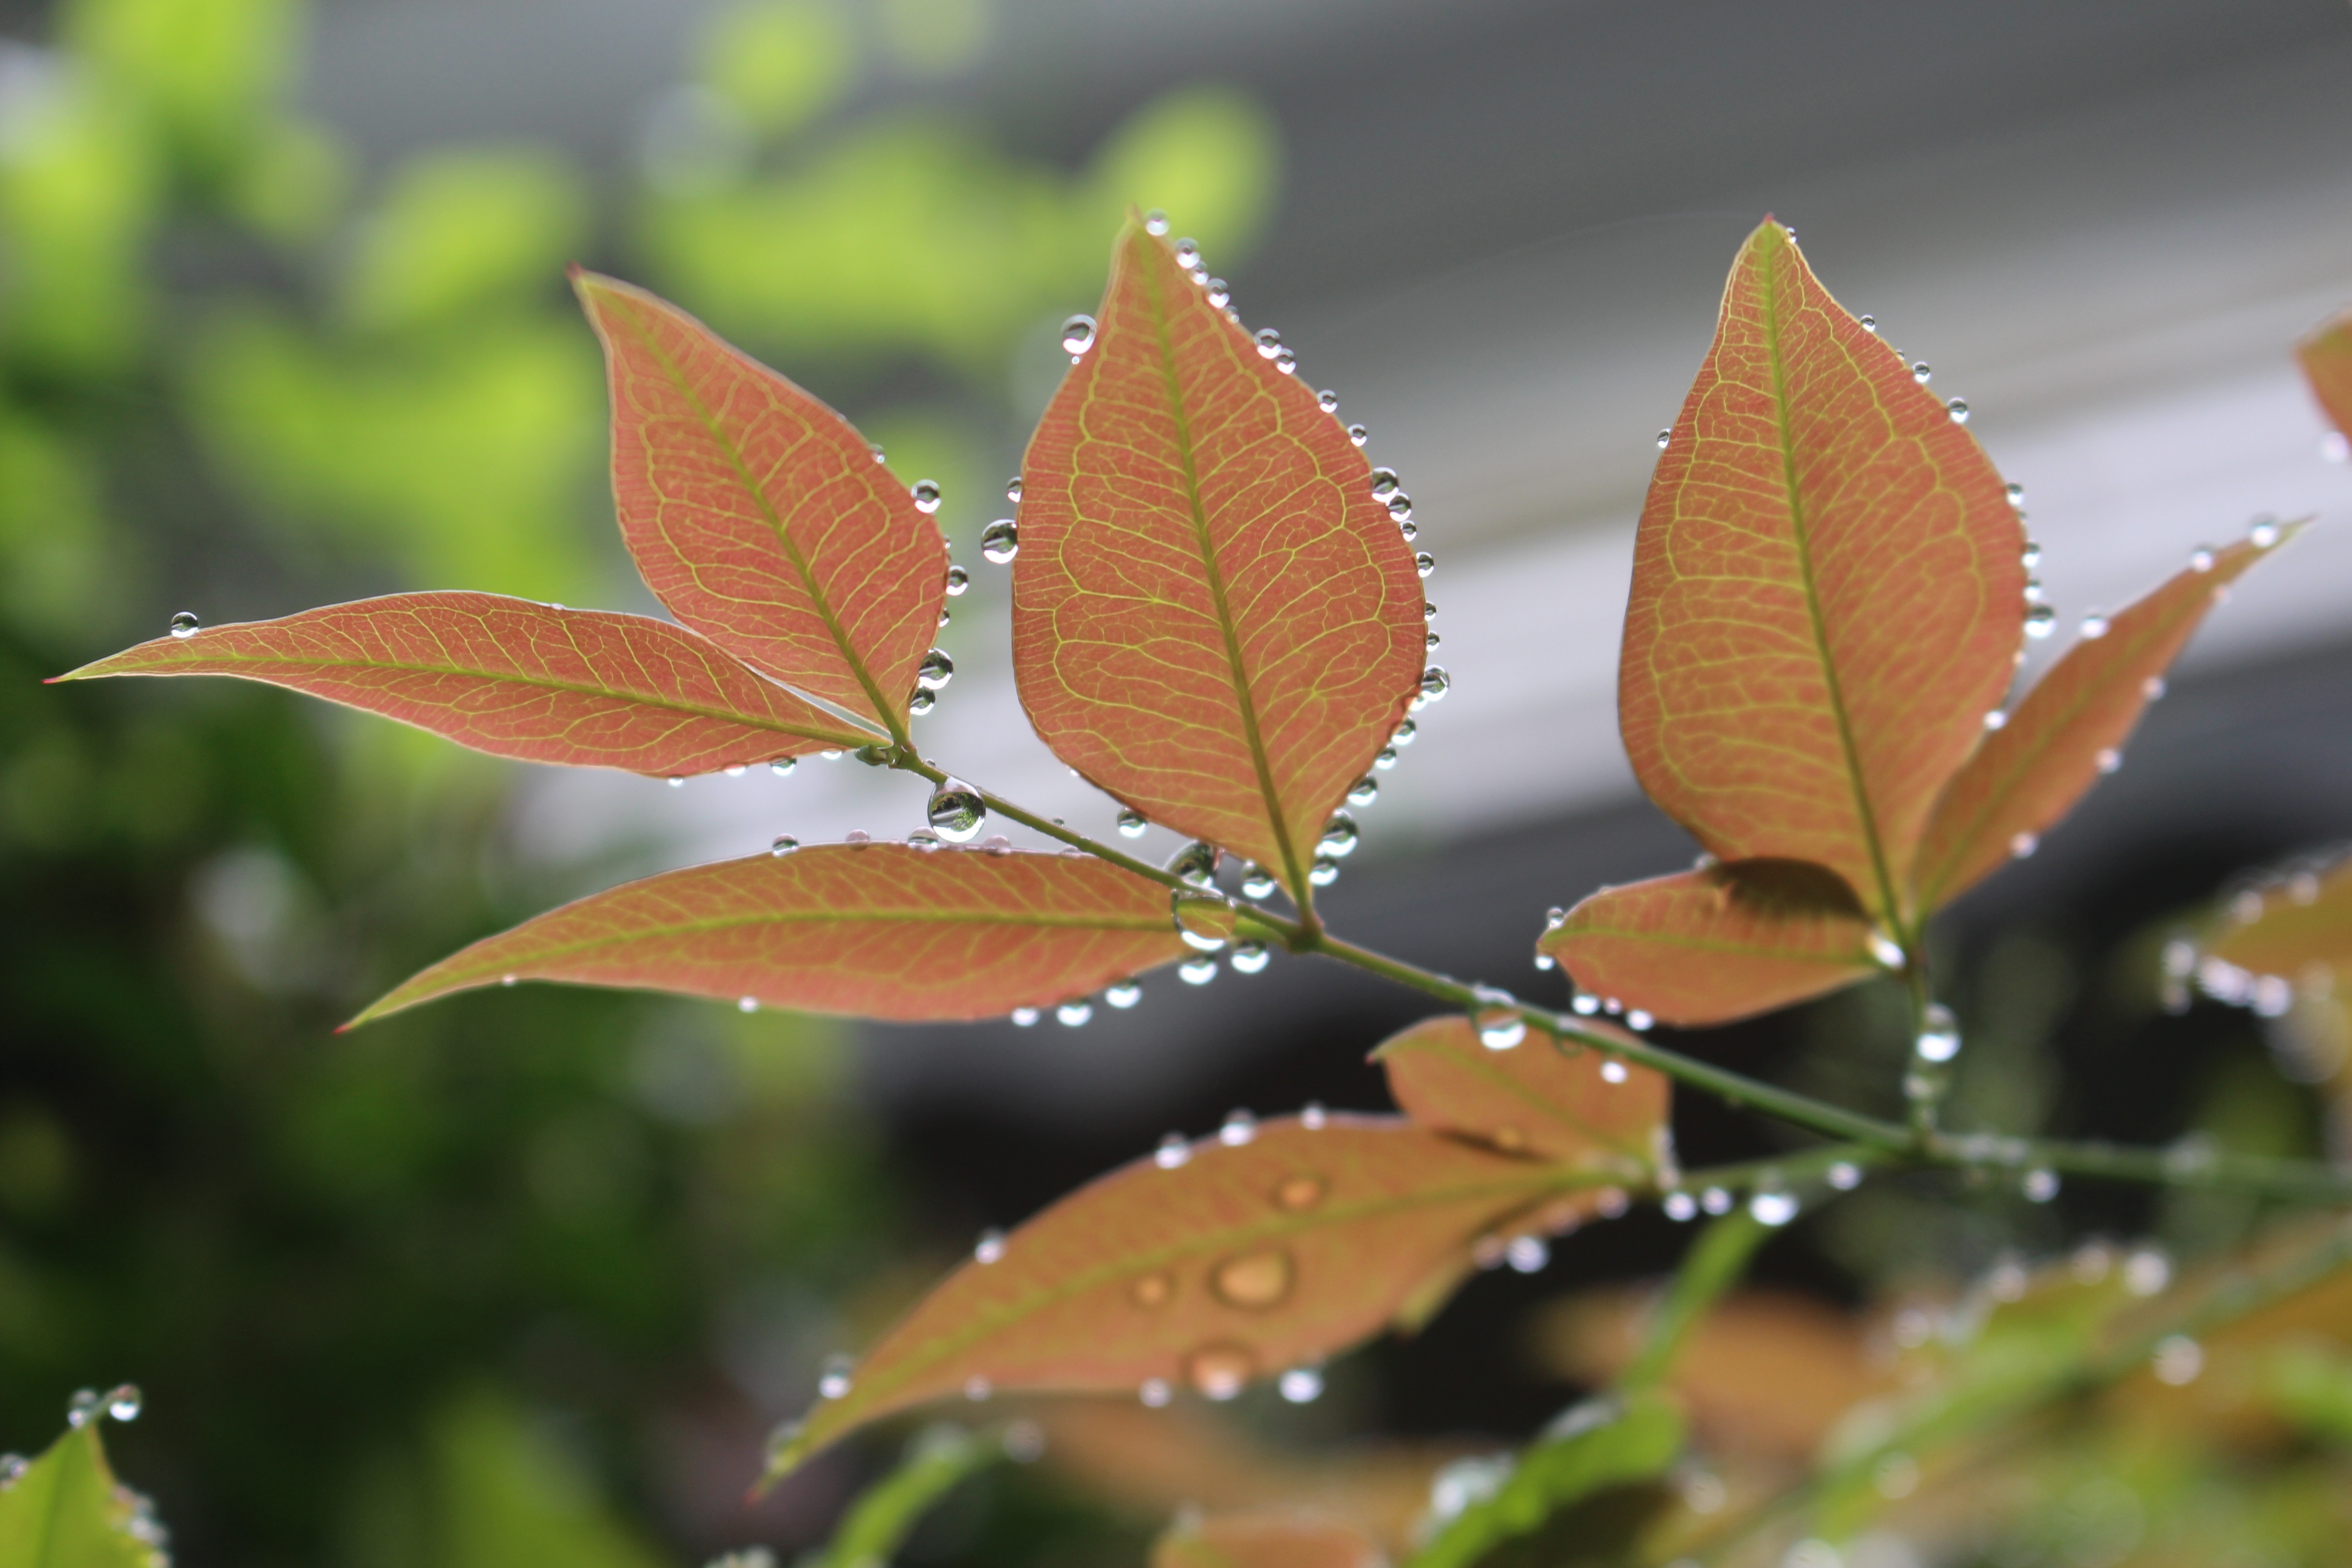
tree, branch, plant, leaf, flower, autumn, botany, flora, shrub, macro photography, flowering plant, woody plant, land plant